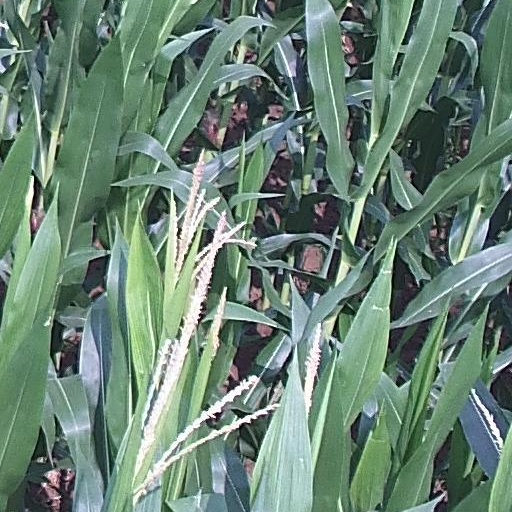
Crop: maize; corn